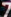
Number: 7